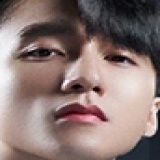
ca sĩ Sơn Tùng